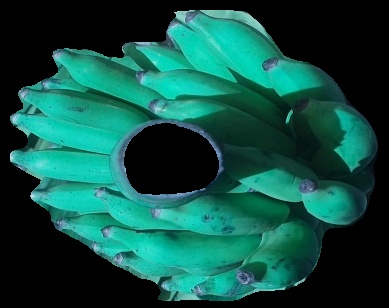
Variety: elakki-bale
Grade: grade3